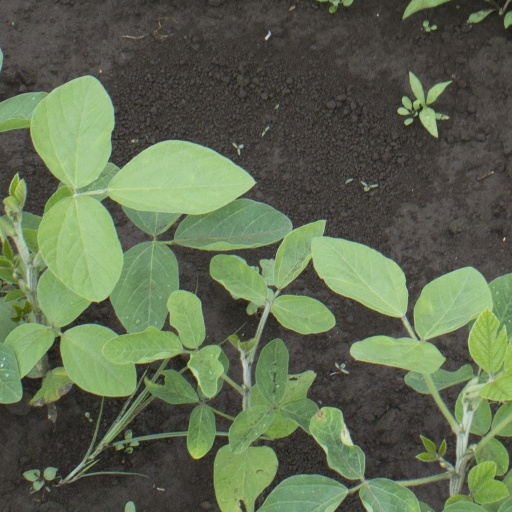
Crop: soybean